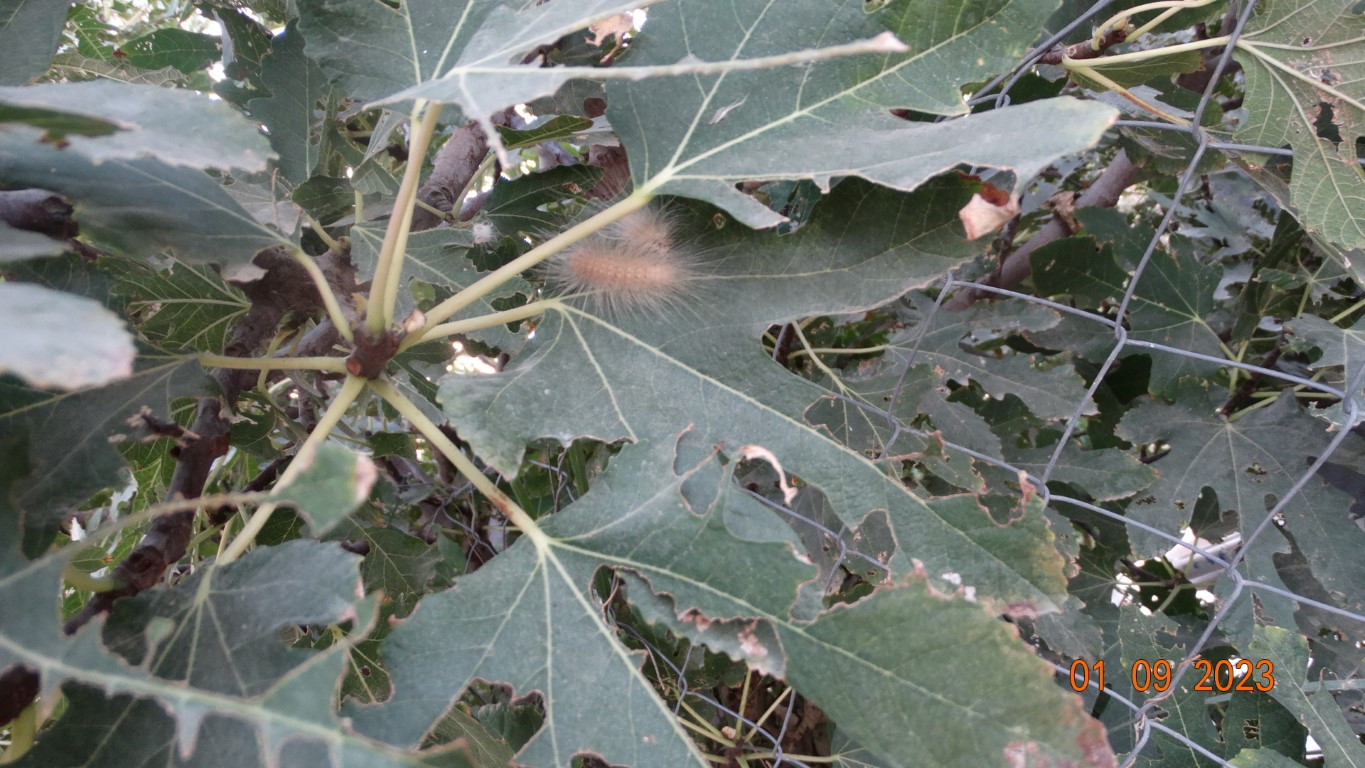
Label: infected